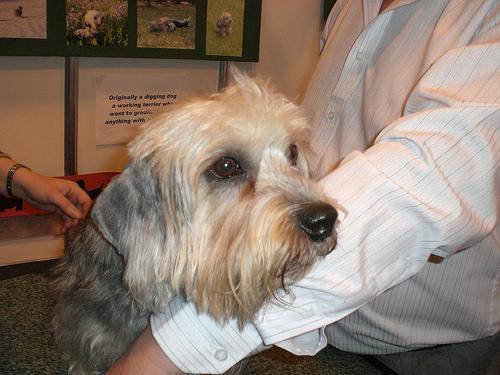
Dandie_Dinmont